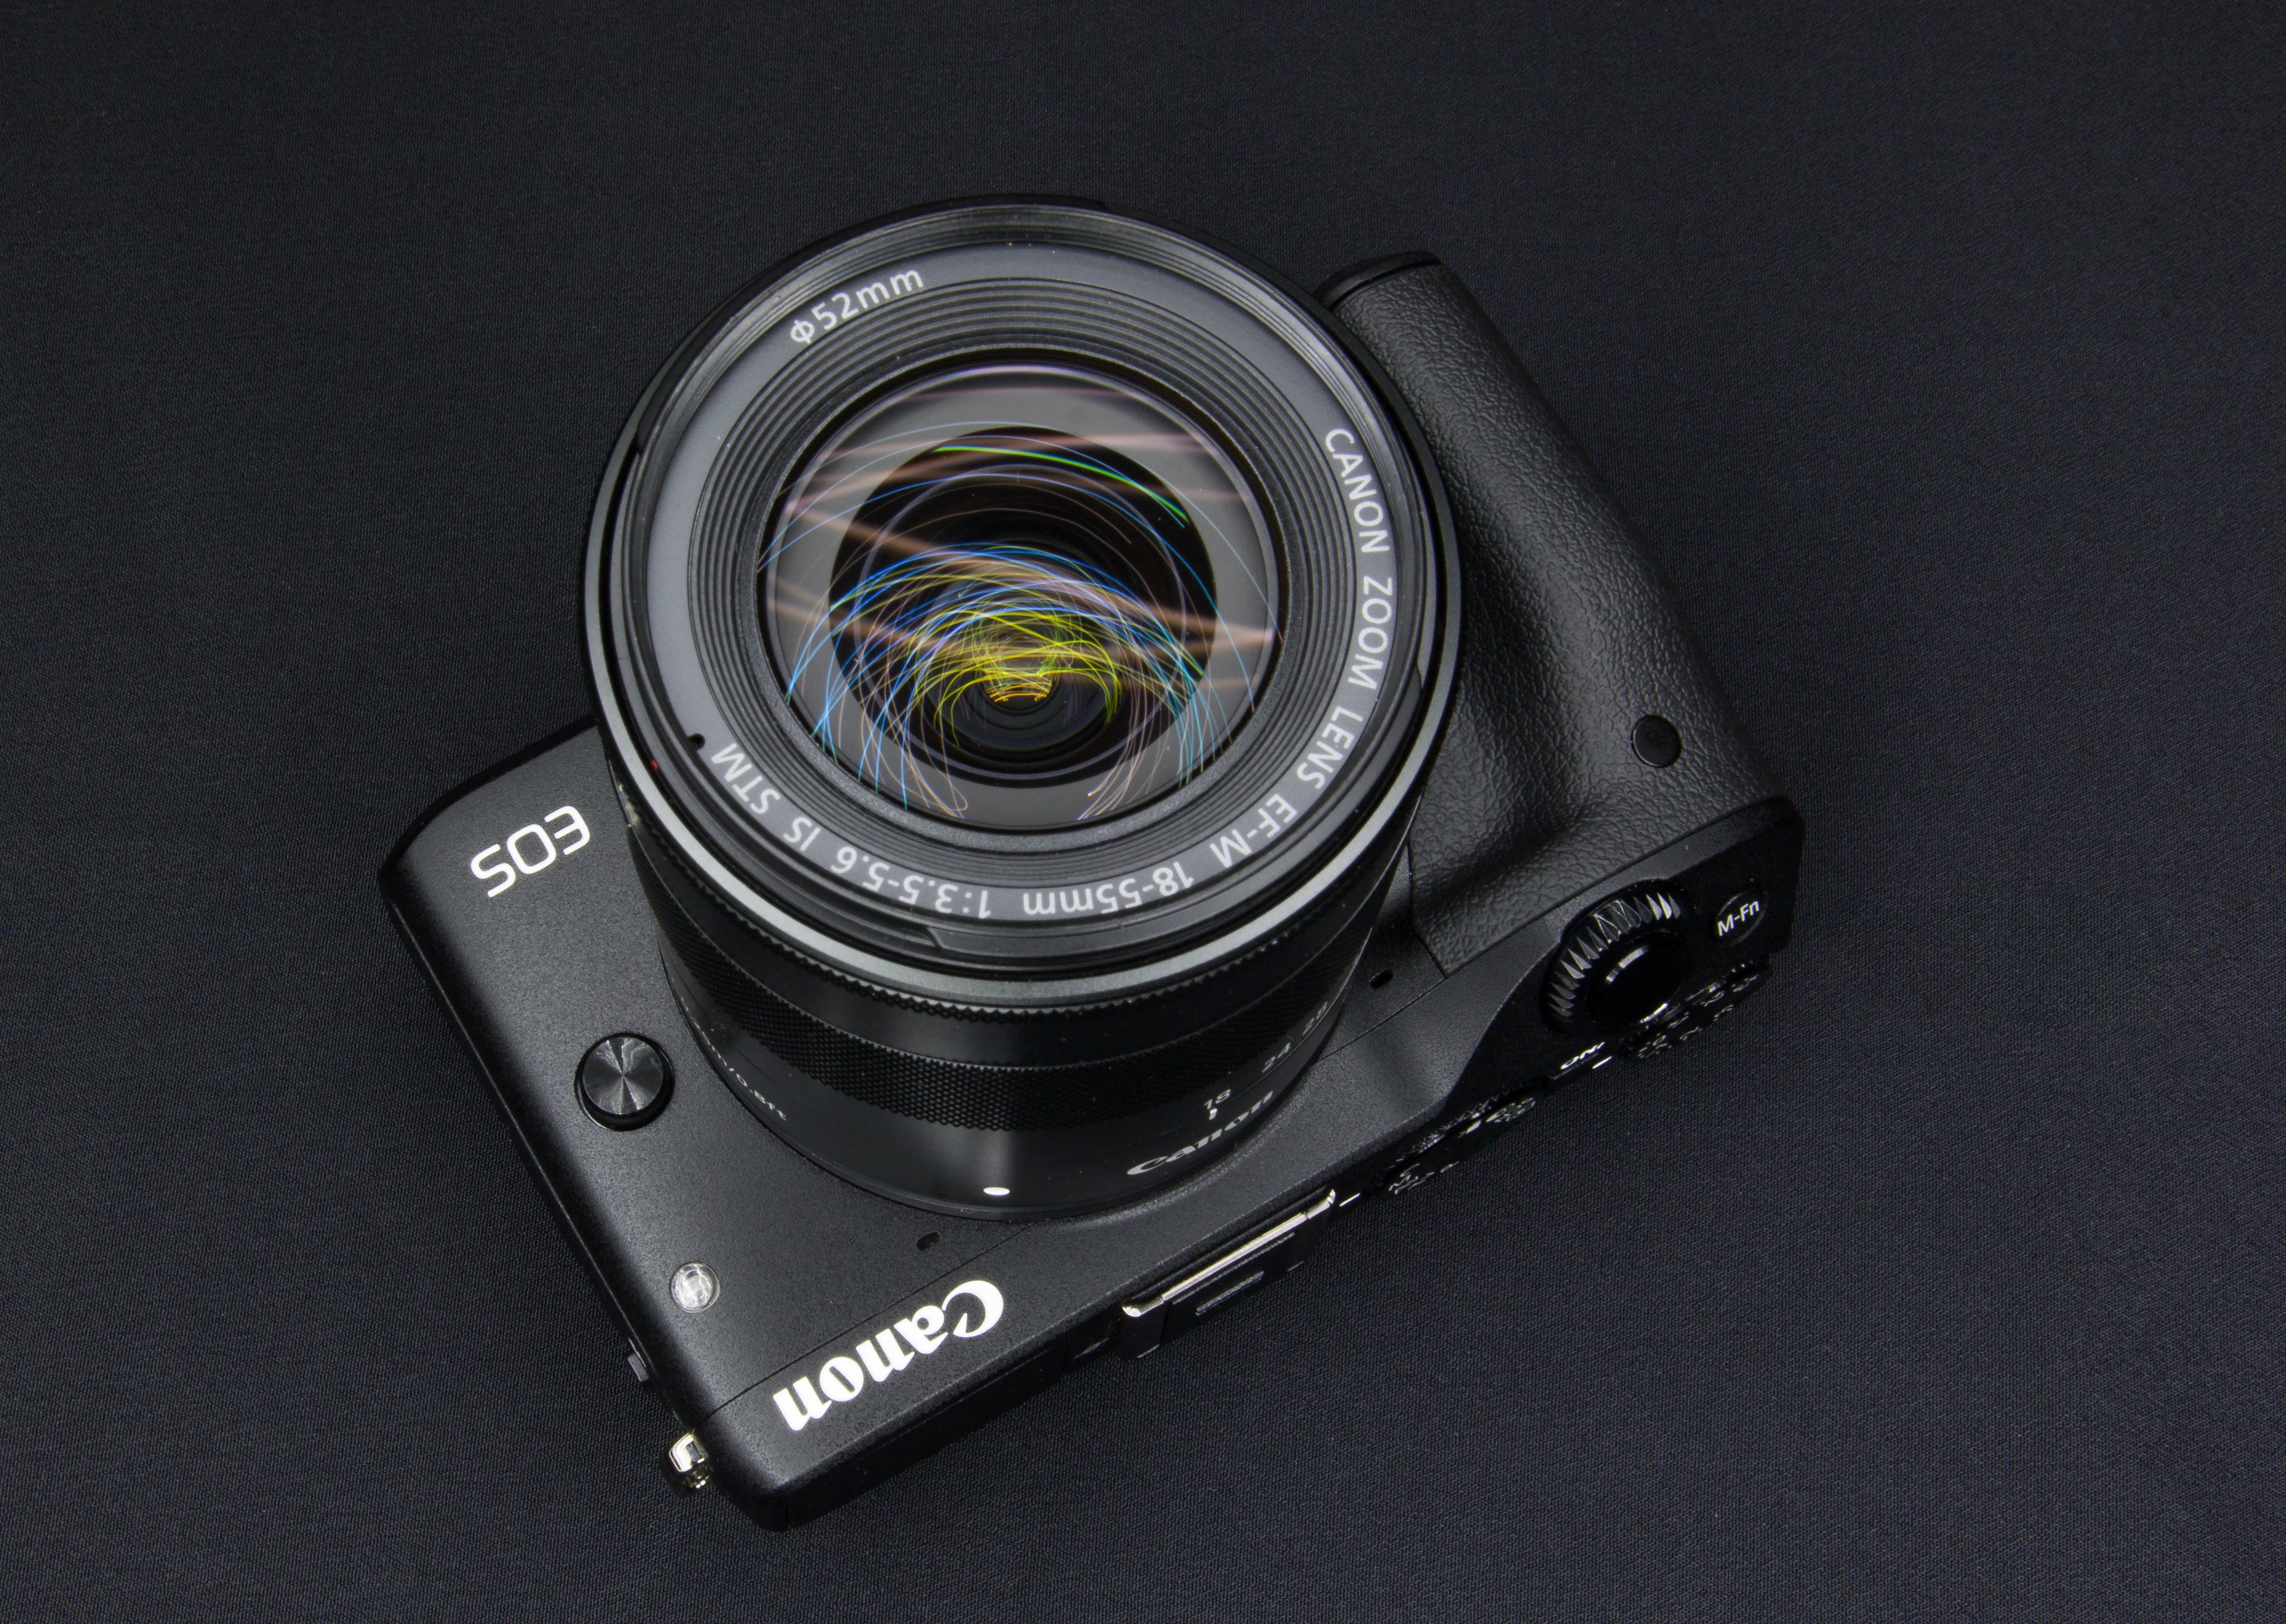
camera, lens, canon, m3, product, eos, digital camera, camera lens, multimedia, wipes, micro single, no anti camera, cameras optics